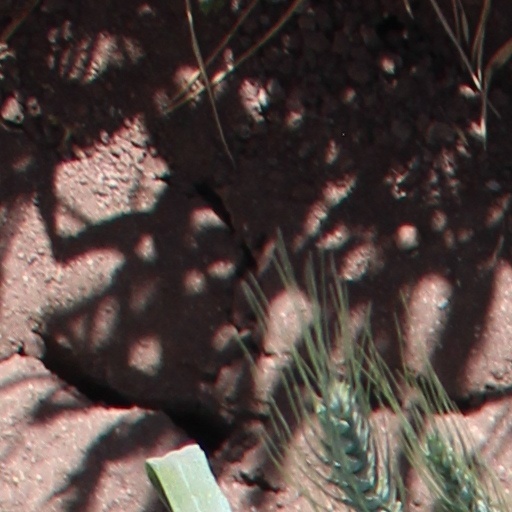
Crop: wheat